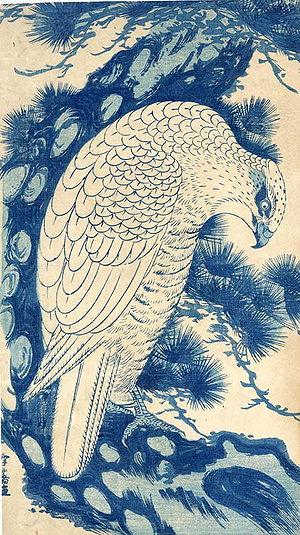
Sawa Sekkyō est un dessinateur japonais d'estampes sur bois de la fin du XVIIIᵉ siècle et du début du XIXᵉ siècle. Il est d'abord élève de Tsutsumi Tōrin, ancien peintre de l'école Kanō avant de devenir peintre indépendant du style ukiyo-e. Il est surtout connu pour ses paysages et ses études d’oiseaux et d'animaux, celles-ci étant souvent imprimées entièrement à l'encre noire ou rose.
Aizuri-e signifie littéralement « images imprimées en bleu ». Le terme renvoie habituellement aux estampes sur bois japonaises imprimées essentiellement, ou pour la plus grande partie, en bleu. Quand une deuxième couleur est utilisée, il s'agit généralement du rouge.